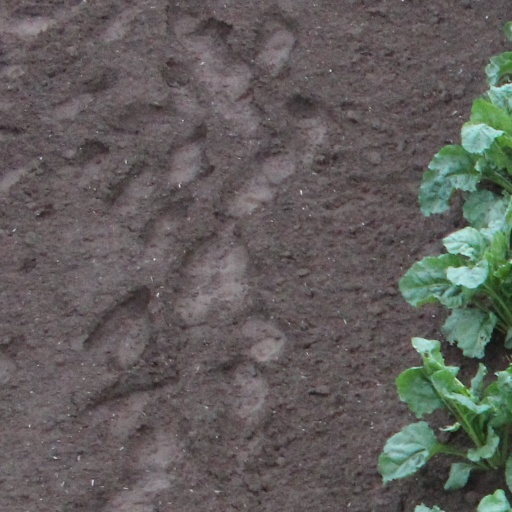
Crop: sugar beet